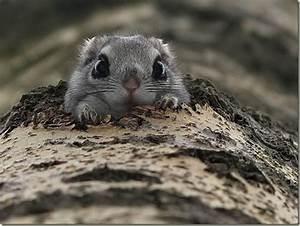
squirrel